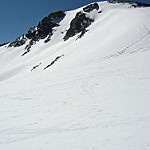
Label: glacier